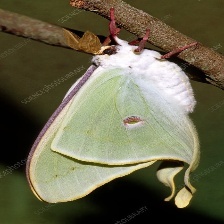
Species: LUNA MOTH